Transport in Delhi

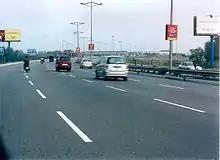
The DND Flyway

Delhi is connected by NH 1, NH 2, NH 8, NH 10 and NH 24. It also has three expressways (six- and eight-lane) that connect it with its suburbs. Delhi–Gurgaon Expressway connects Delhi with one of its financial hubs, Gurgaon, DND Flyway connects Delhi with its other financial hub, Noida and Delhi–Faridabad Skyway which connects Faridabad, major suburb to Delhi. Four more expressways are also planned.